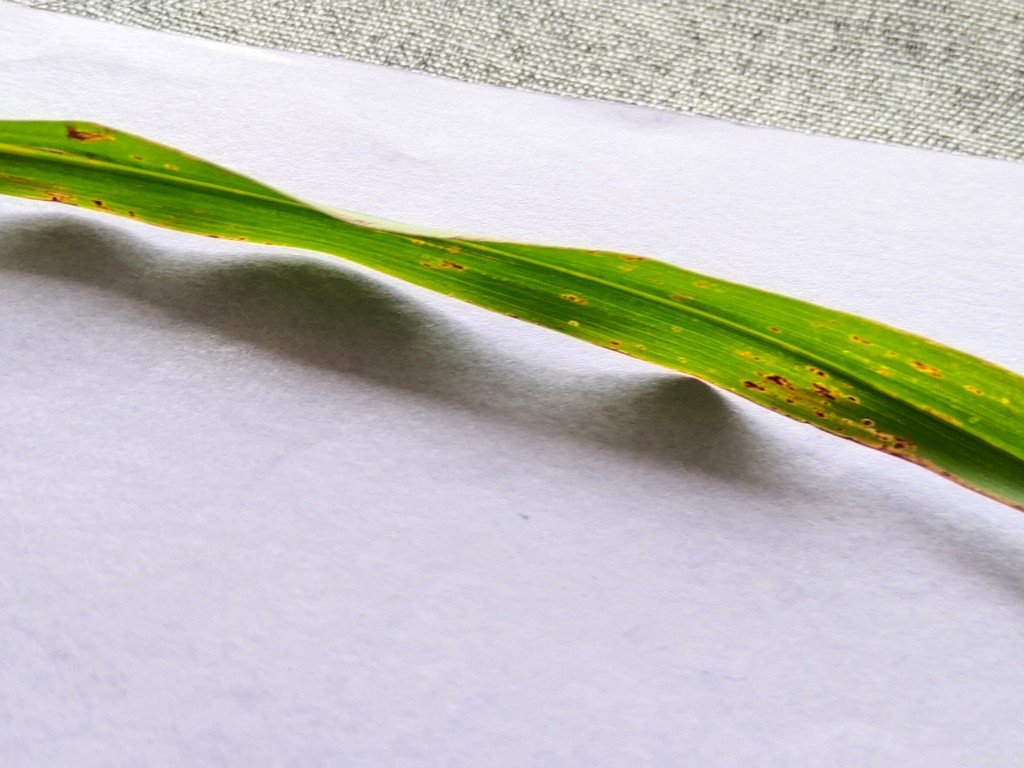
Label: Unhealthy